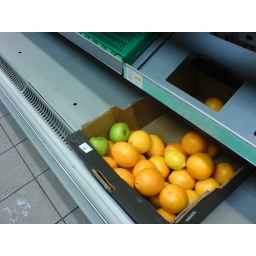
Fruit box on a bare shelf in the Co-op on Leith Walk, Edinburgh, as snow continues to delay deliveries